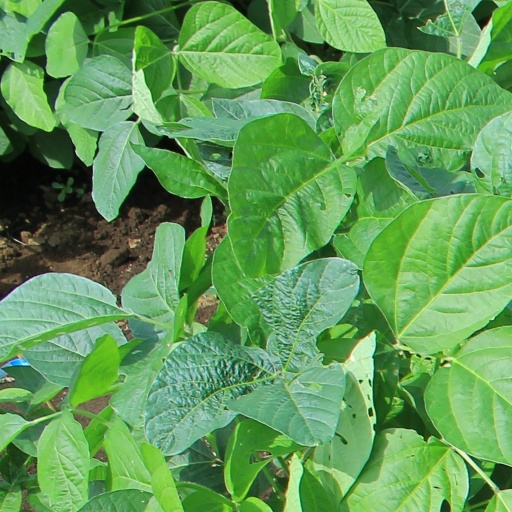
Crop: soybean